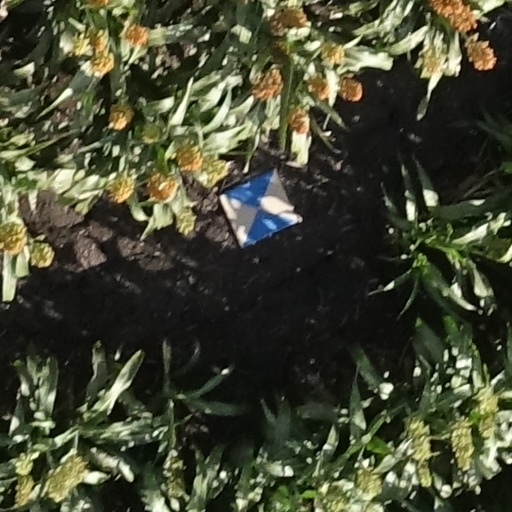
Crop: sorghum